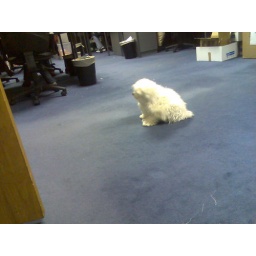
there was a dog in the office this morning!